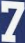
Number: 7